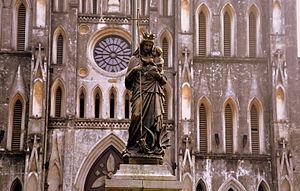
La cathédrale Saint-Joseph ou cathédrale de Hanoï est une église de la rue Nha Chung dans le district de Hoàn Kiếm à Hanoï au Viêt Nam.
L'archidiocèse d'Hanoï est un territoire ecclésiastique de l'Église catholique au nord du Viêt Nam dans l'ancien Tonkin. Son église-mère est la cathédrale Saint-Joseph construite par les Français et consacrée le jour de Noël 1886.